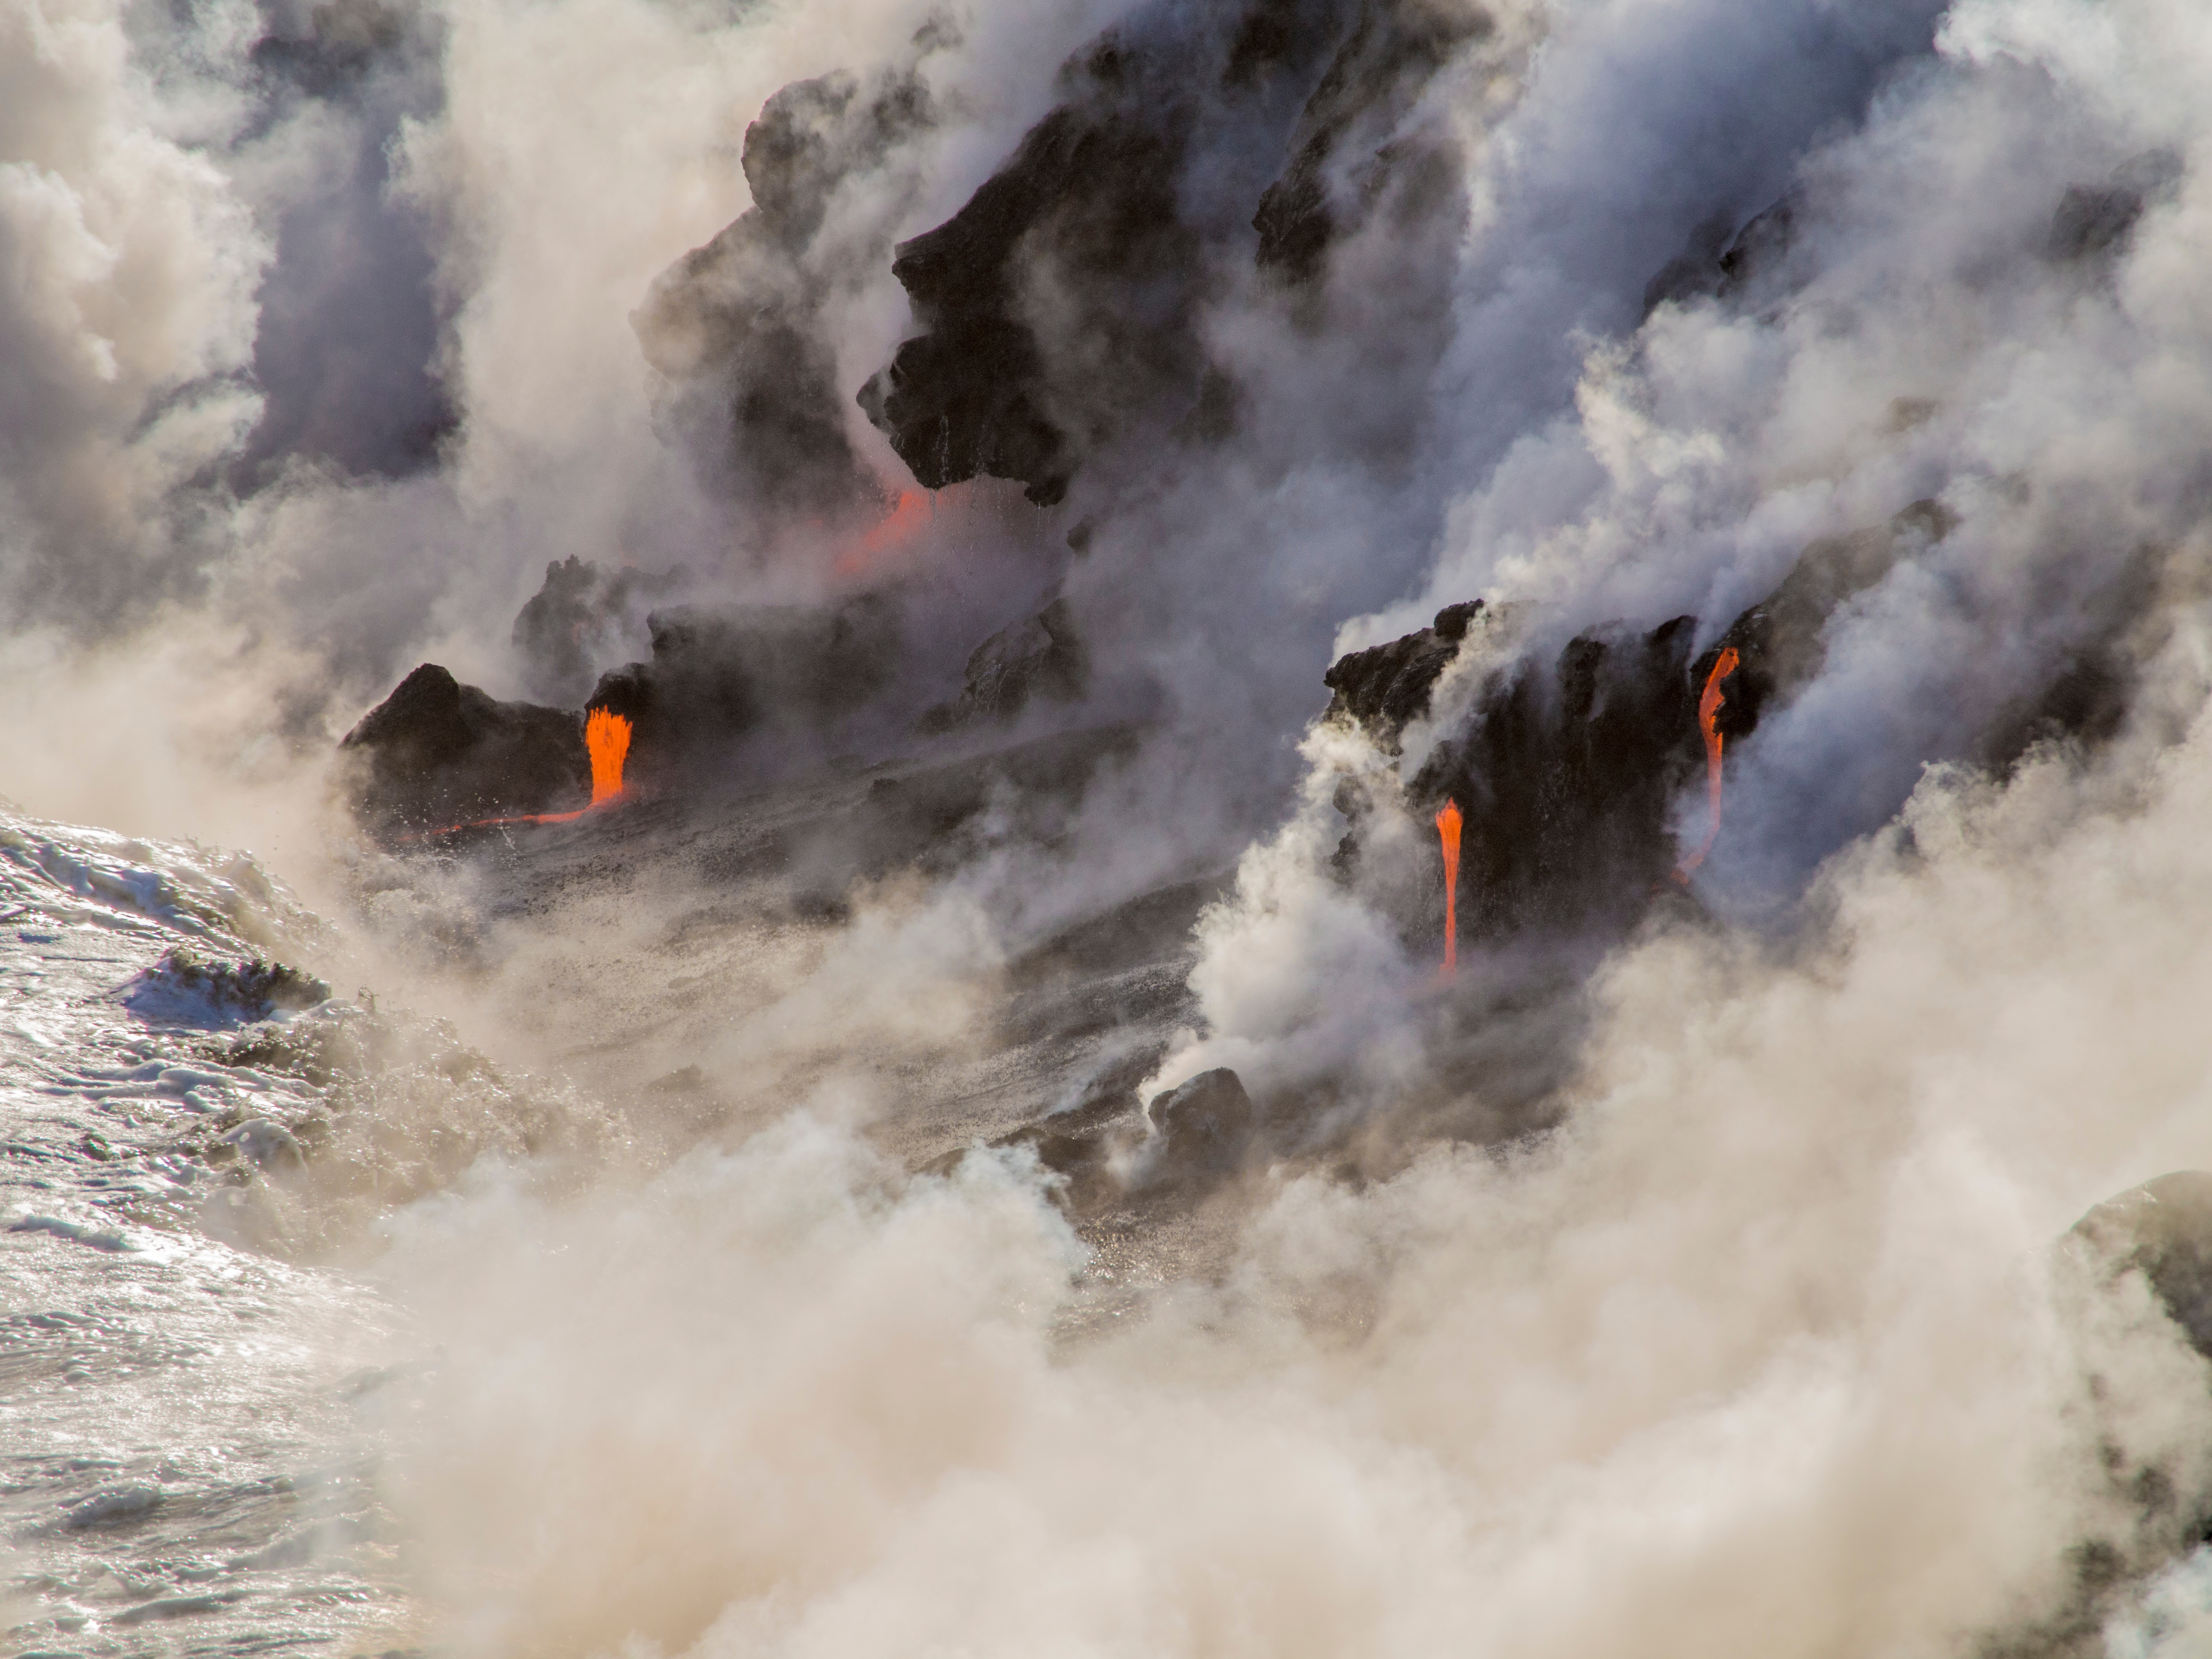
sea, cloud, steam, wave, stone, volcano, extreme sport, lava, atmosphere of earth, geological phenomenon, wind wave